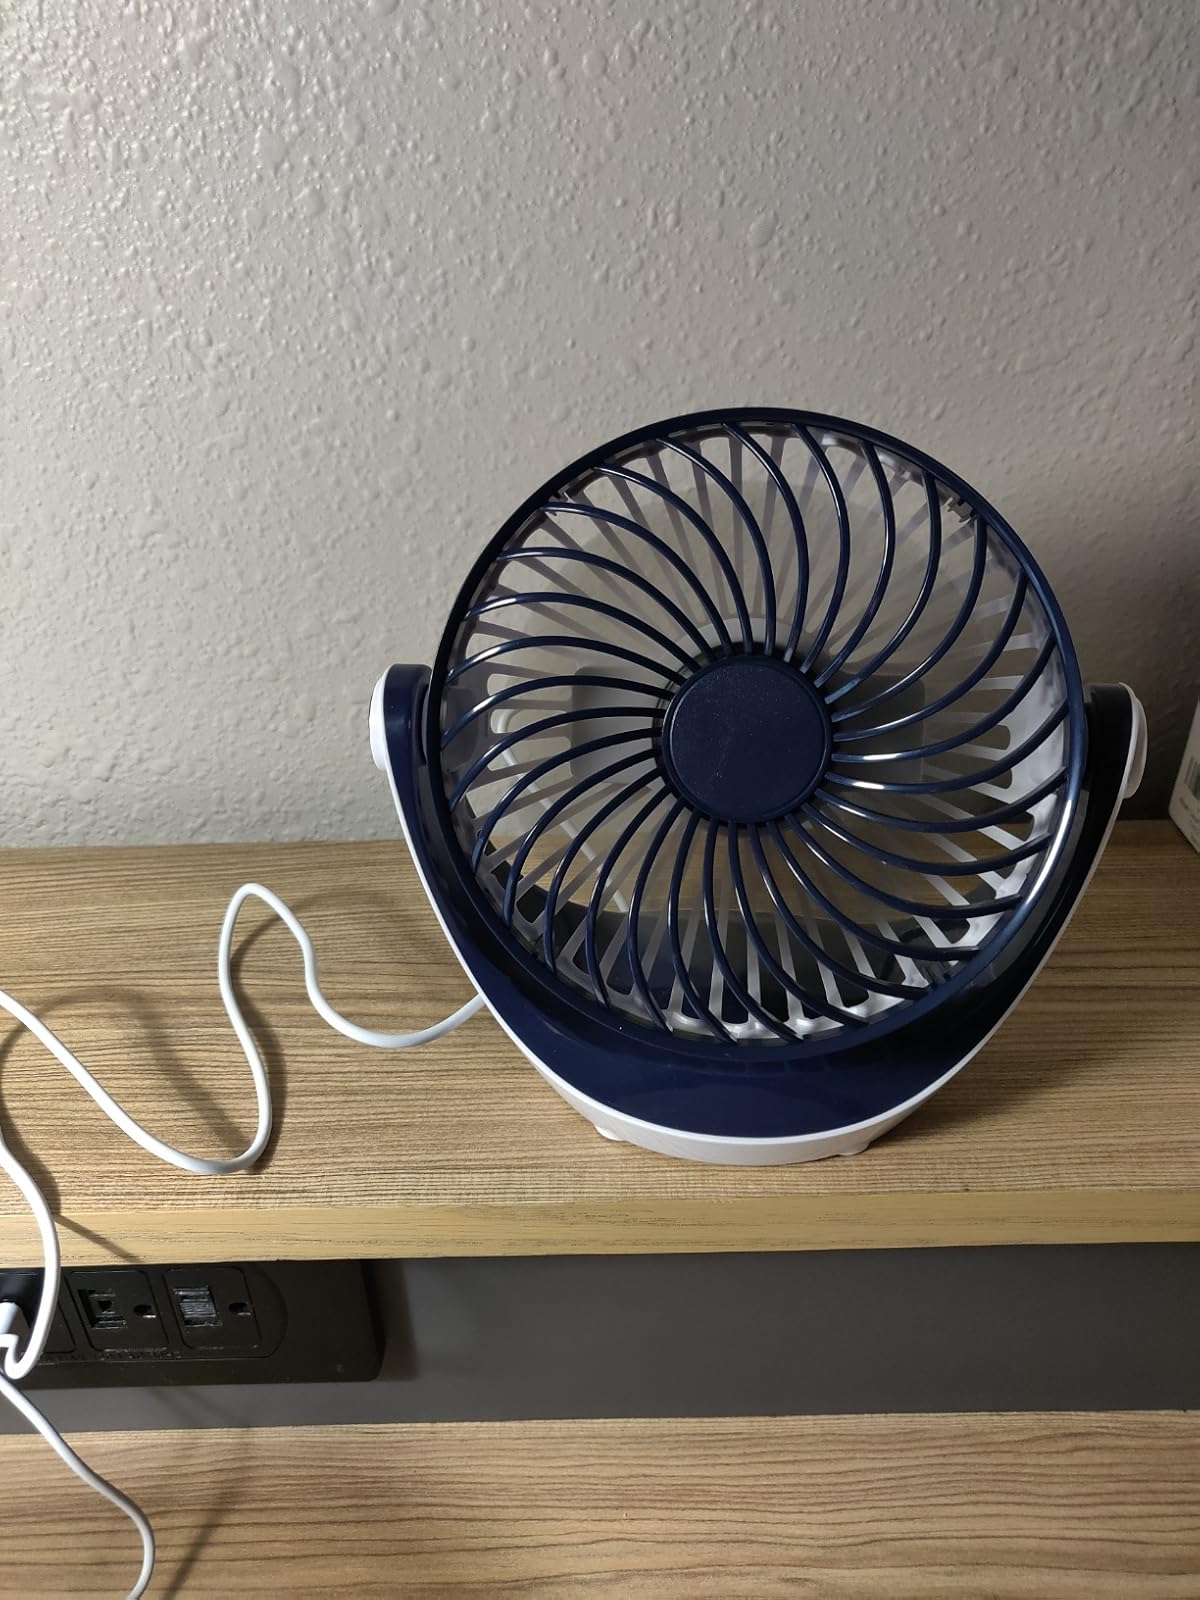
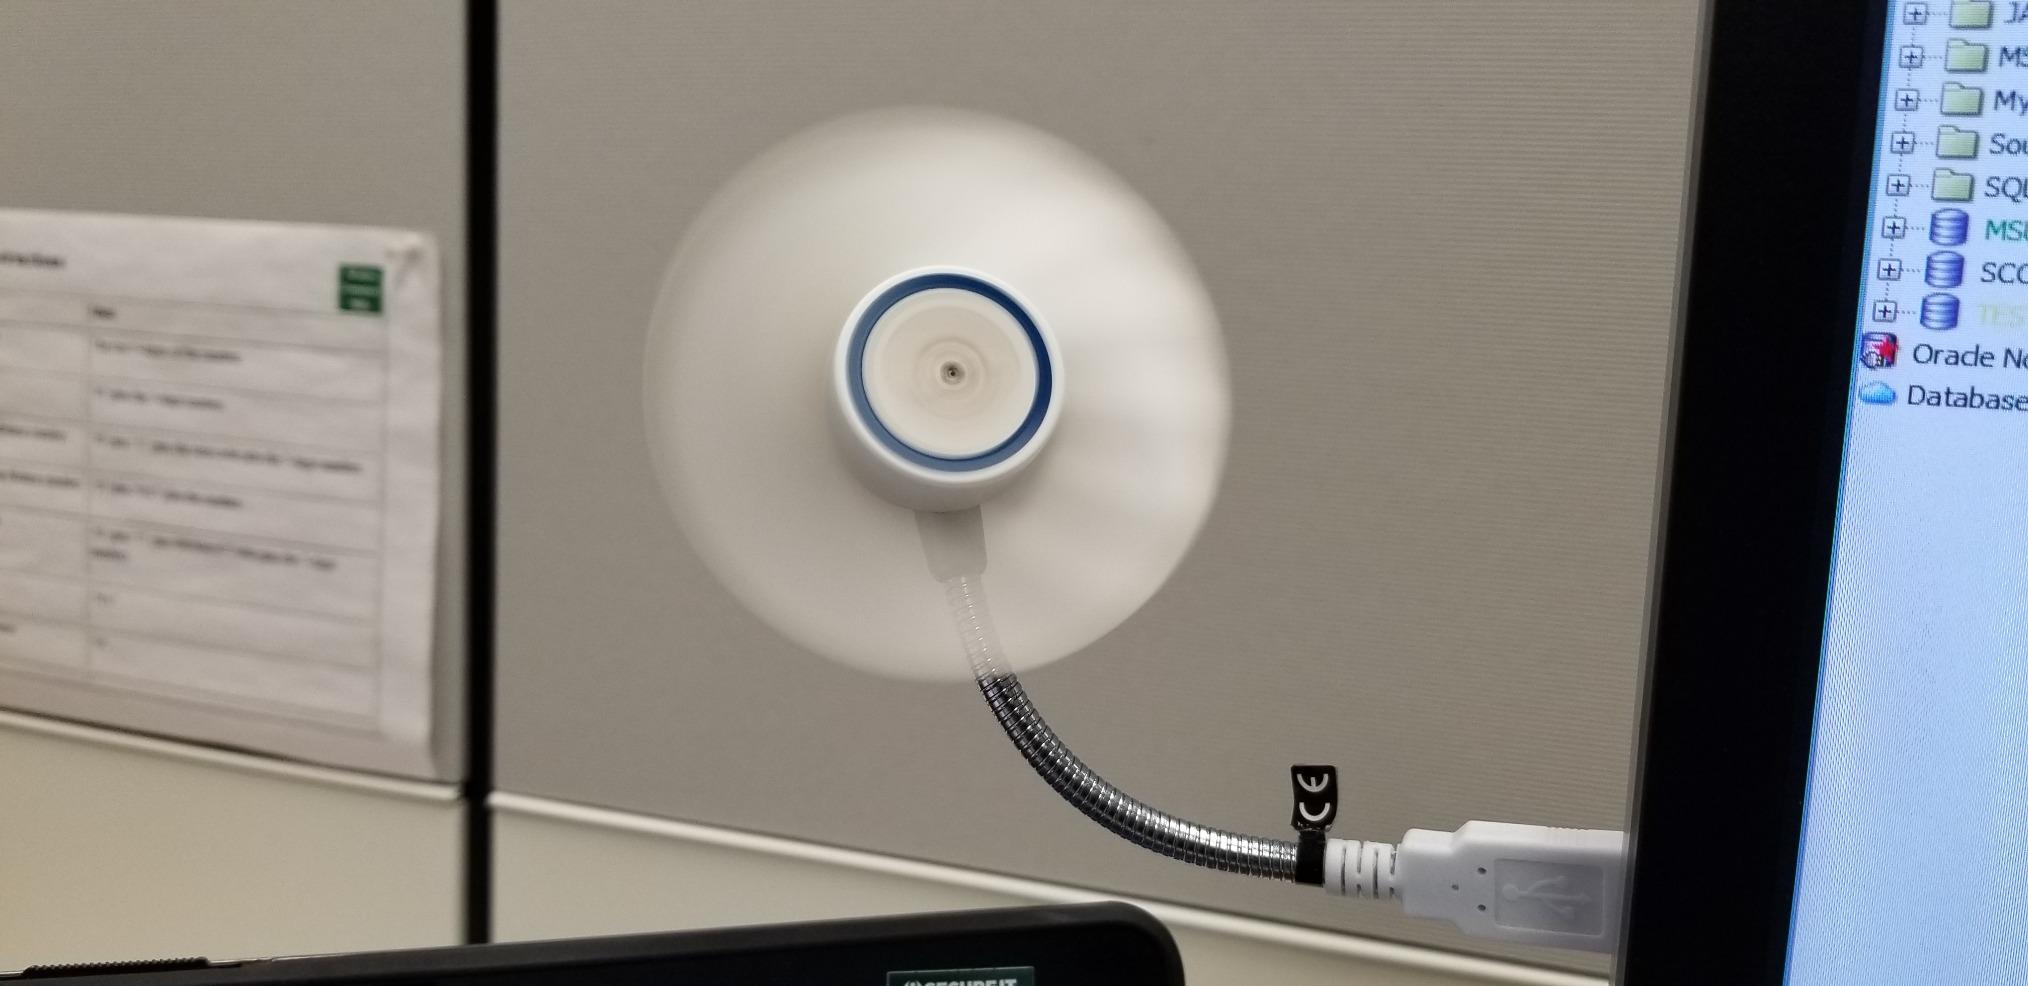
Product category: fan
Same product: no